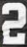
Number: 2